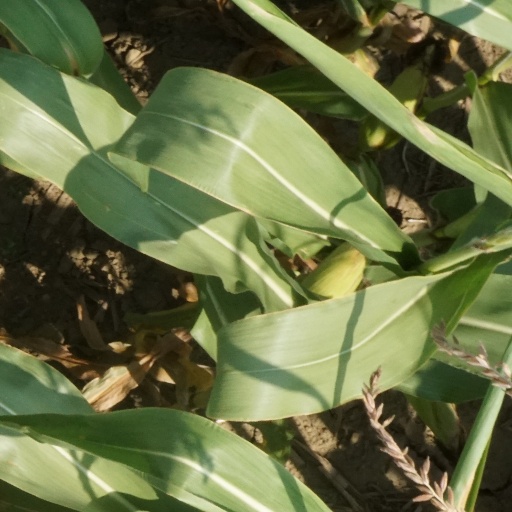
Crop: maize; corn